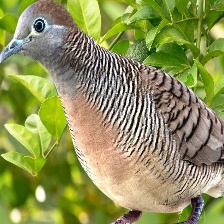
Species: ZEBRA DOVE
Scientific name: GEOPELIA STRIATA